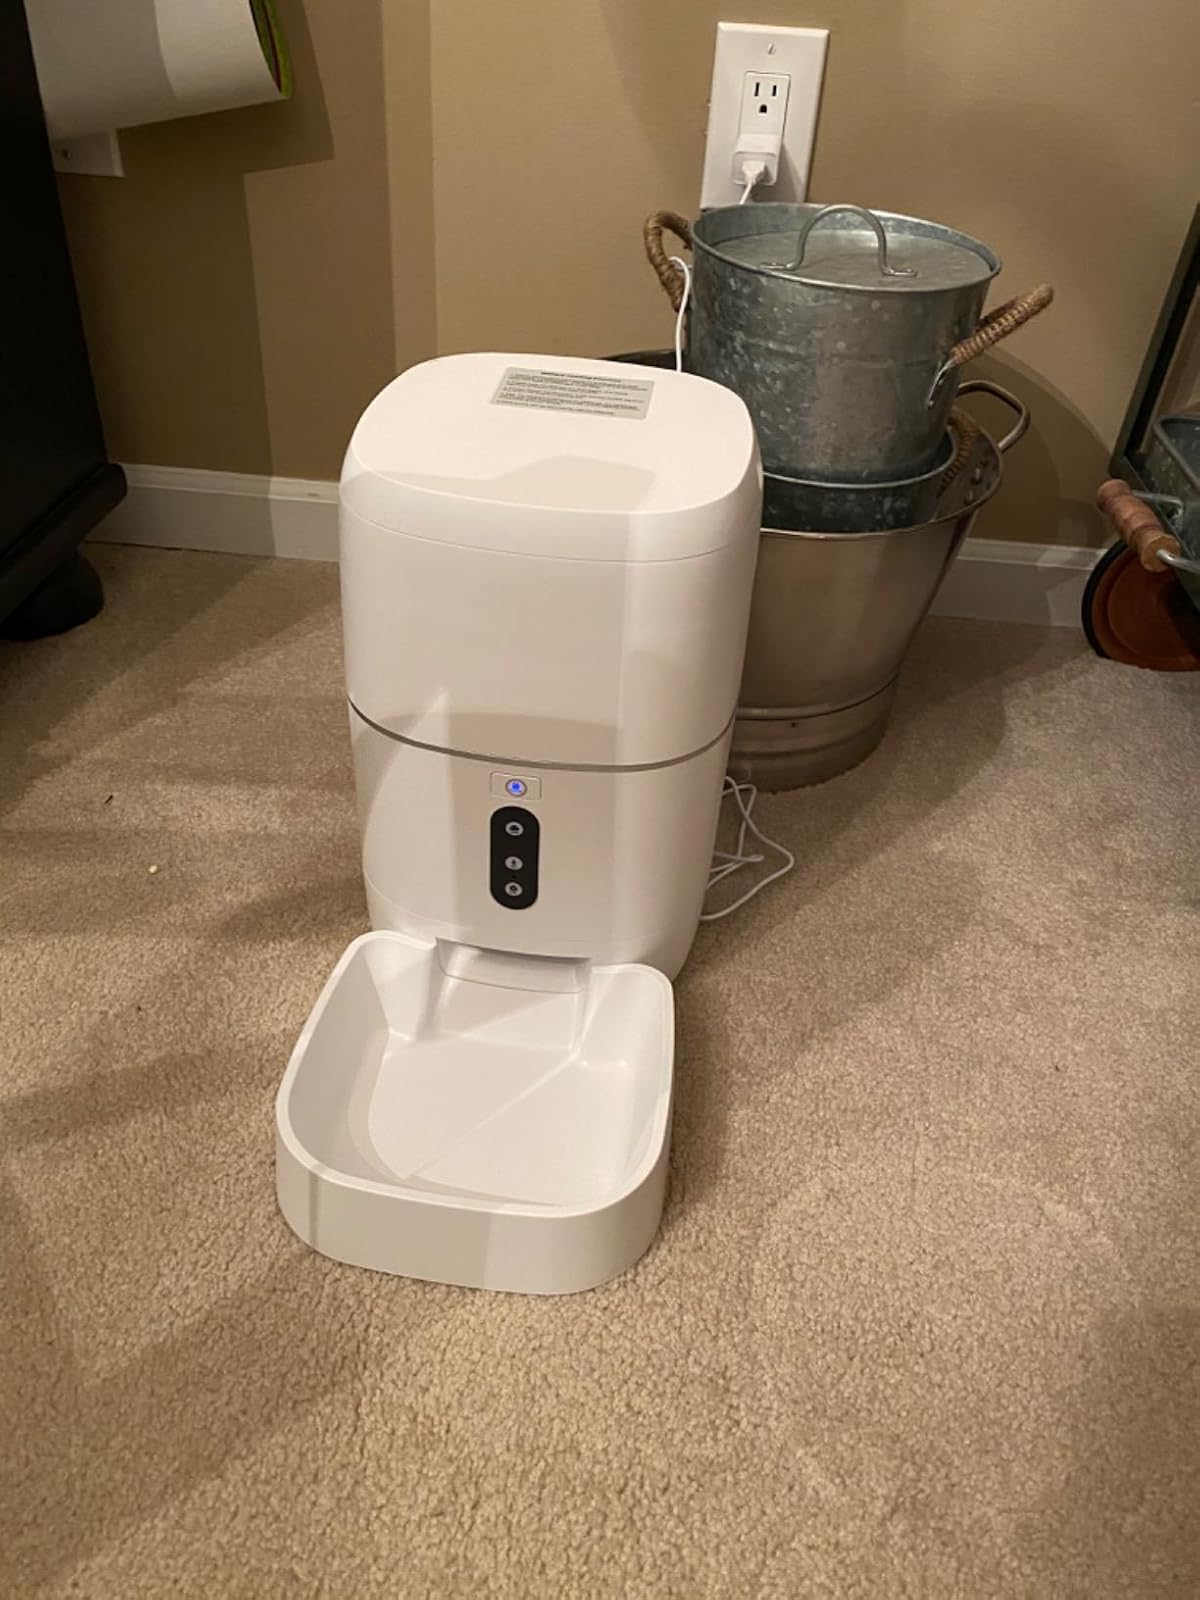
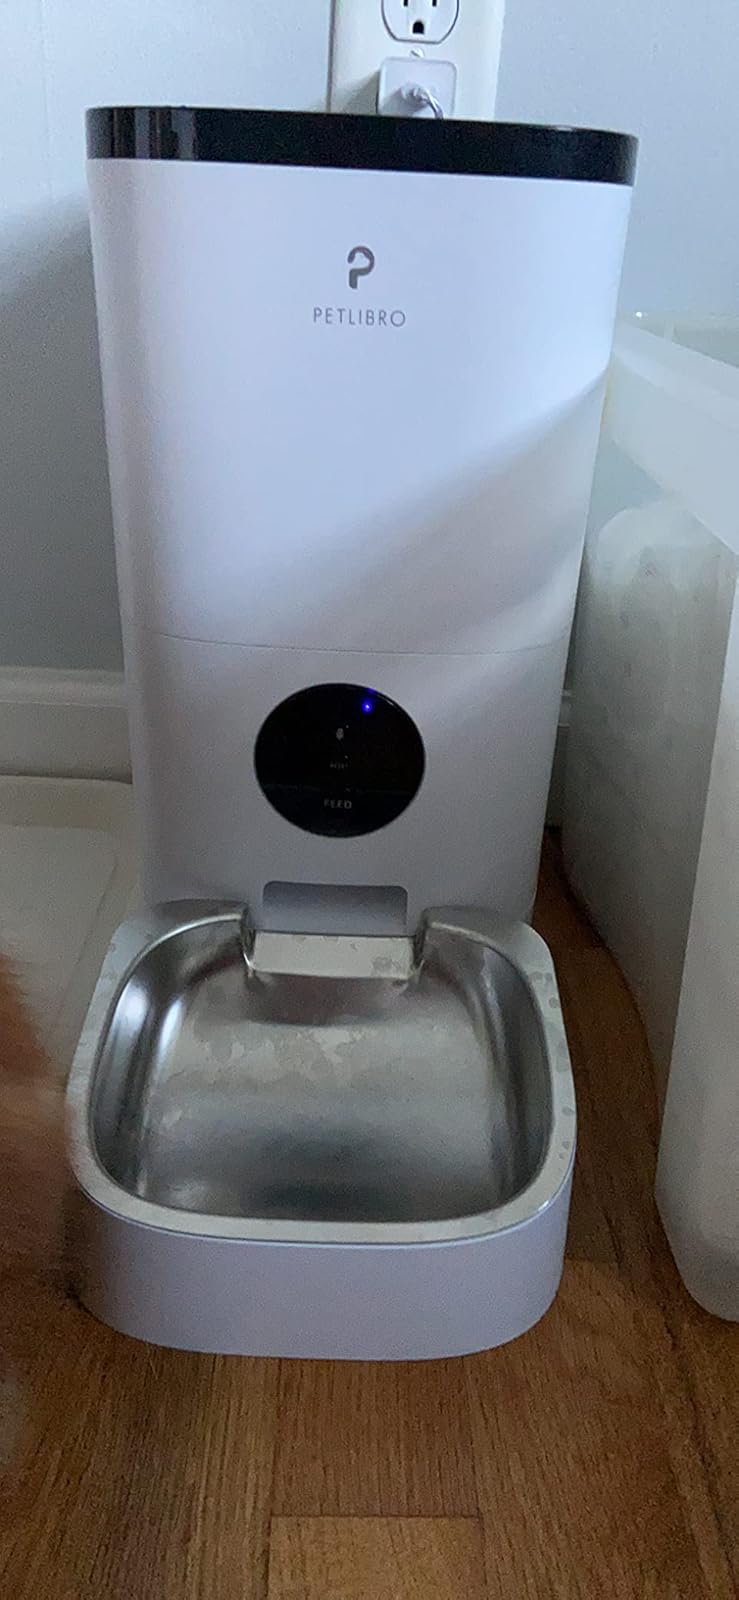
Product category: items_feeder
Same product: no